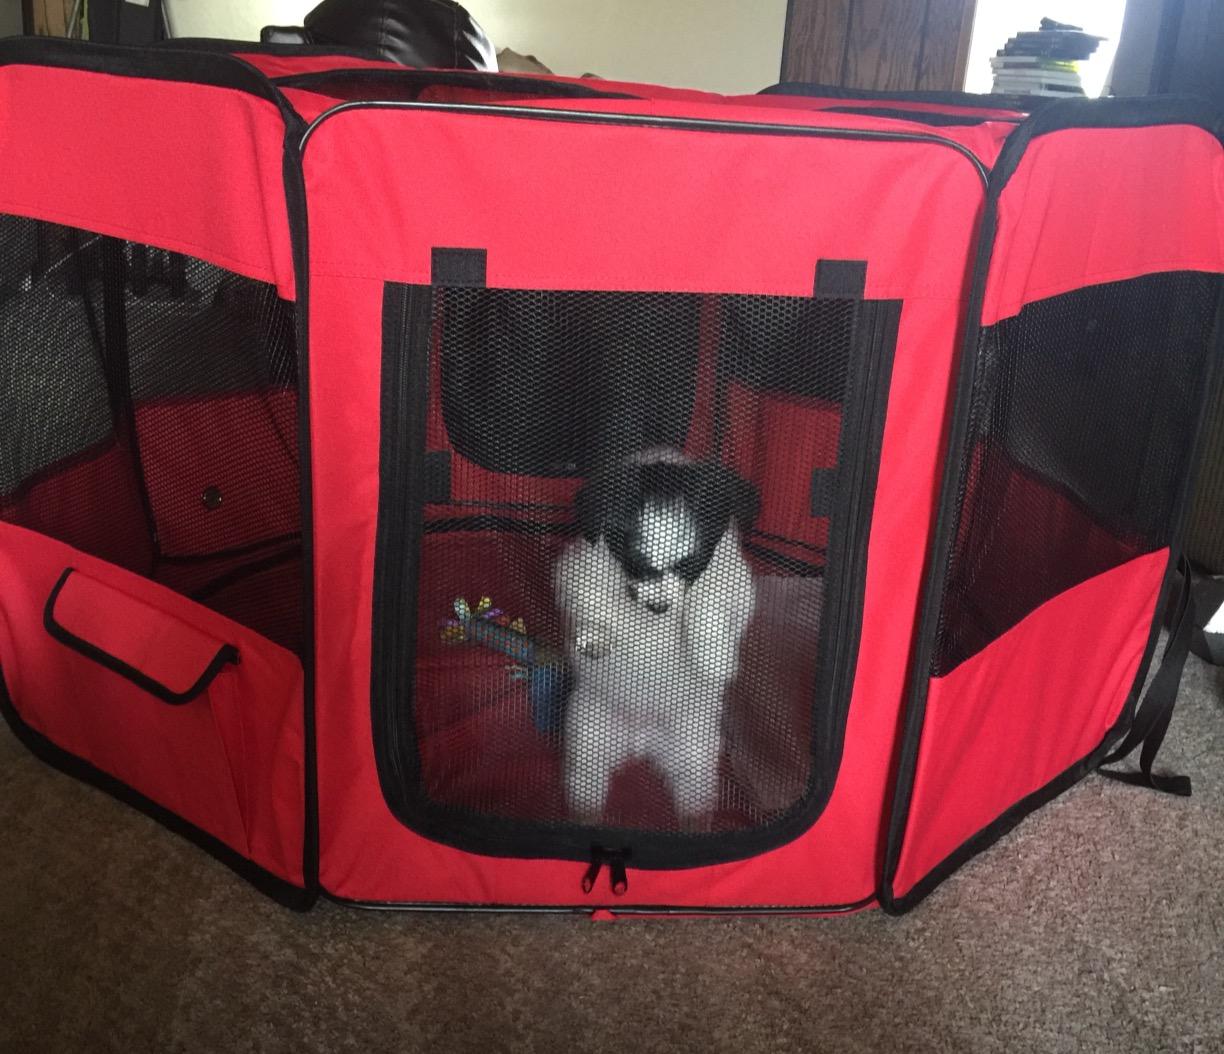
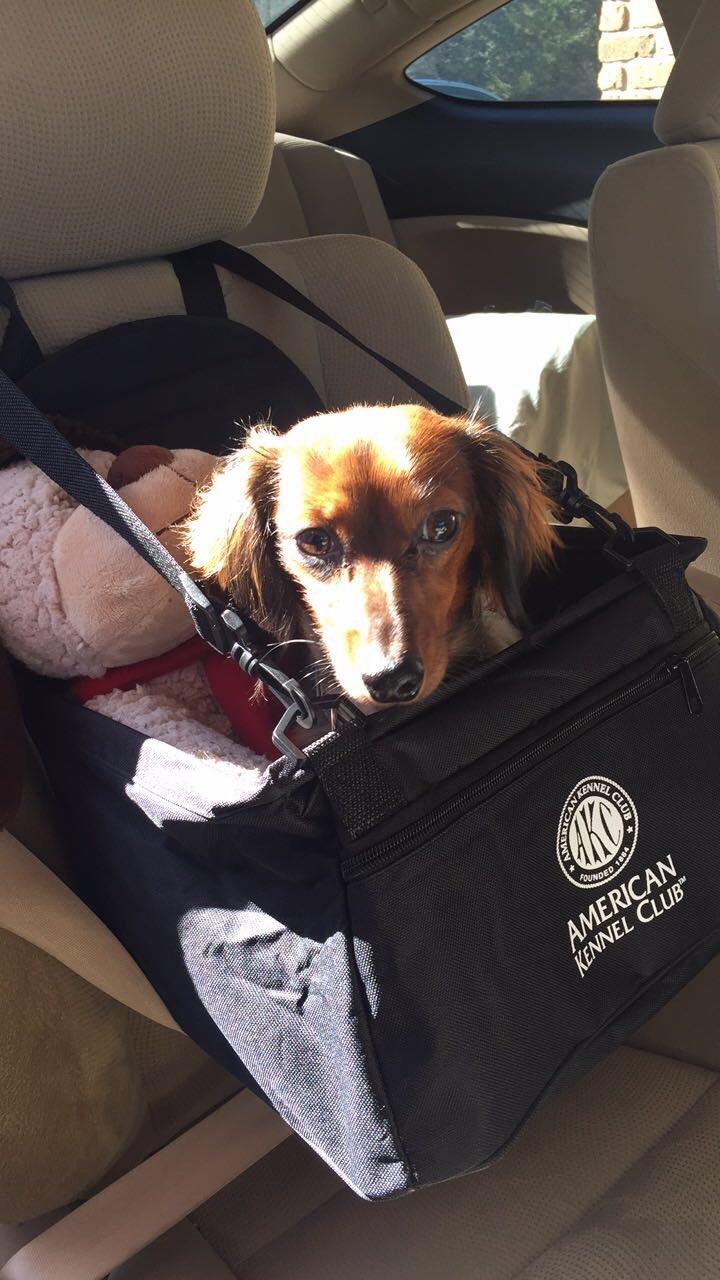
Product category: items_kennel
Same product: no